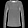
Label: Pullover